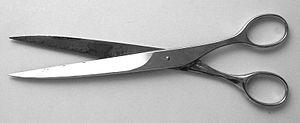
Le terme ciseau désigne une famille d'outils servant à couper nettement divers matériaux ou à enlever de la matière. On désigne par « ciseau » un ferrement plat qui coupe ou tranche par un des bouts et qui sert à travailler le bois, le fer, la pierre, etc.